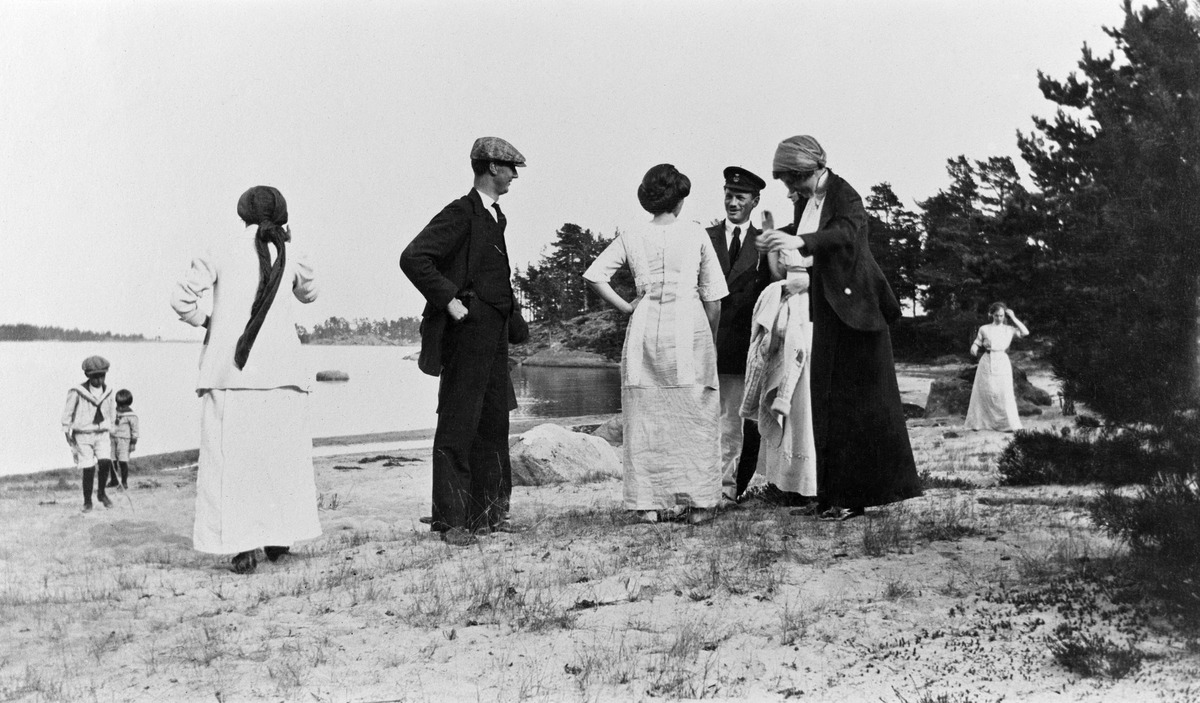
Vuosaari, Kallvik
sisällön kuvaus: Vuosaari, Kallvik. Kesänviettäjiä rannalla. Oik. Anna Edelman, Helene Greuling, Walter Greuling, Wally Karsten, Henry Elmgren ja tunnistamaton, taustalla Frank Greuling ja Olav Karsten. Tod.näk. tontin Klytan (myöh. Solros) rantaa. mustavalkoinen
Kuvaaja: Elmgren, Greta, valokuvaaja
Ajankohta: kuvausaika 1912 n
Paikka: Suomi, Uusimaa, Helsinki, Kallahti Helsinki, Lähdeniemi
Aiheet: vaatteet, miesten puvut, naisten puvut, rannat